Antony Hodgkinson

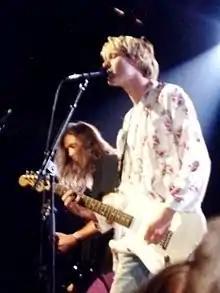
Novoselic and Cobain performing,

Hodgkinson is remembered most for his dancing during Nirvana's headline appearance at the 1992 Reading Festival, by which time he was the drummer for indie rock band Bivouac. Hodgkinson, wearing baggy women's clothing, a tie, Chuck Taylor All-Stars shoes and clown face paint, danced in a convulsive manner with frequent pogoing to many of the songs. Hodgkinson claims that some of the moves drew inspiration from Native American dances. The set was largely unrehearsed and Hodgkinson recalled "I was absolutely shattered at the end of it" and had to wear a neck collar afterwards, because of whiplash.